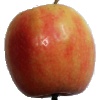
Label: apple_pink_lady